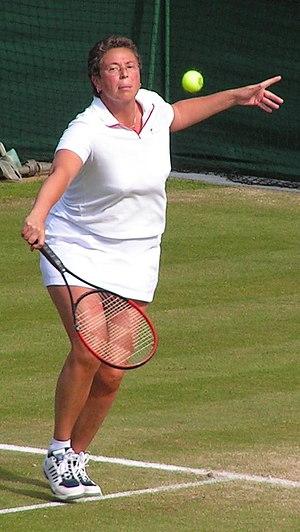
Jo Durie est une joueuse de tennis britannique, professionnelle de 1977 à 1995.